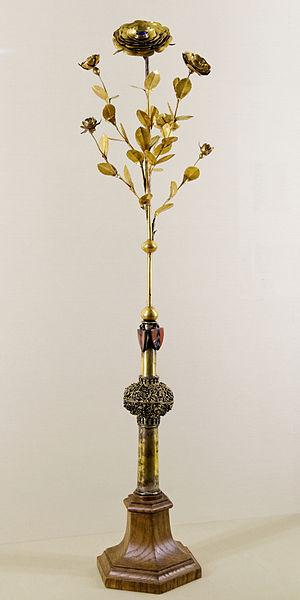
Rose d'or commandée par le pape Jean XXII (1316-1334) et offerte à Rodolphe III de Nidau. Rose
La Rose d'or est un ornement béni par le pape, destiné à honorer des souverains ou des sanctuaires catholiques. Comme son nom l'indique, il représente une rose, un bouquet de roses ou un petit rosier en or massif. Il était attribué chaque année par le pape le quatrième dimanche de Carême à un souverain ou seigneur, puis plutôt à une reine ou épouse de roi, et depuis la seconde moitié du XXᵉ siècle, à des églises ou sanctuaires. Depuis le XXIᵉ siècle, ce sont essentiellement des sanctuaires mariaux qui ont reçu cette distinction.
La basilique Notre-Dame d'Aparecida se situe dans la ville d'Aparecida, dans l'État de São Paulo, au Brésil. Il s'agit du deuxième plus grand édifice cultuel catholique au monde, après la basilique Saint-Pierre, au Vatican. Elle est consacrée à Notre-Dame d'Aparecida, sainte patronne du Brésil.
Rose mystique, est un des nombreux vocables sous lesquels la Vierge Marie est invoquée dans les Litanies de Lorette, une prière populaire dans l'Église catholique. Ce vocable a son origine dans les écrits des Pères de l'Église des premiers siècles du christianisme.